2025 LiUNA! 150

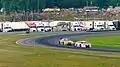
Lime Rock Park, the track where the race was held.

Lime Rock Park is a natural-terrain motorsport road racing venue located in Lakeville, Connecticut, United States, a hamlet in the town of Salisbury, in the state's northwest corner. Built in 1956, it is the nation's third oldest continuously operating road racing venue, behind Road America (1955) and Willow Springs International Motorsports Park (1953). The track was owned by Skip Barber from 1984 to April 2021, a former race car driver who started the Skip Barber Racing School in 1975. Now, it is owned by Lime Rock Group, LLC. It was listed on the National Register of Historic Places in 2009.